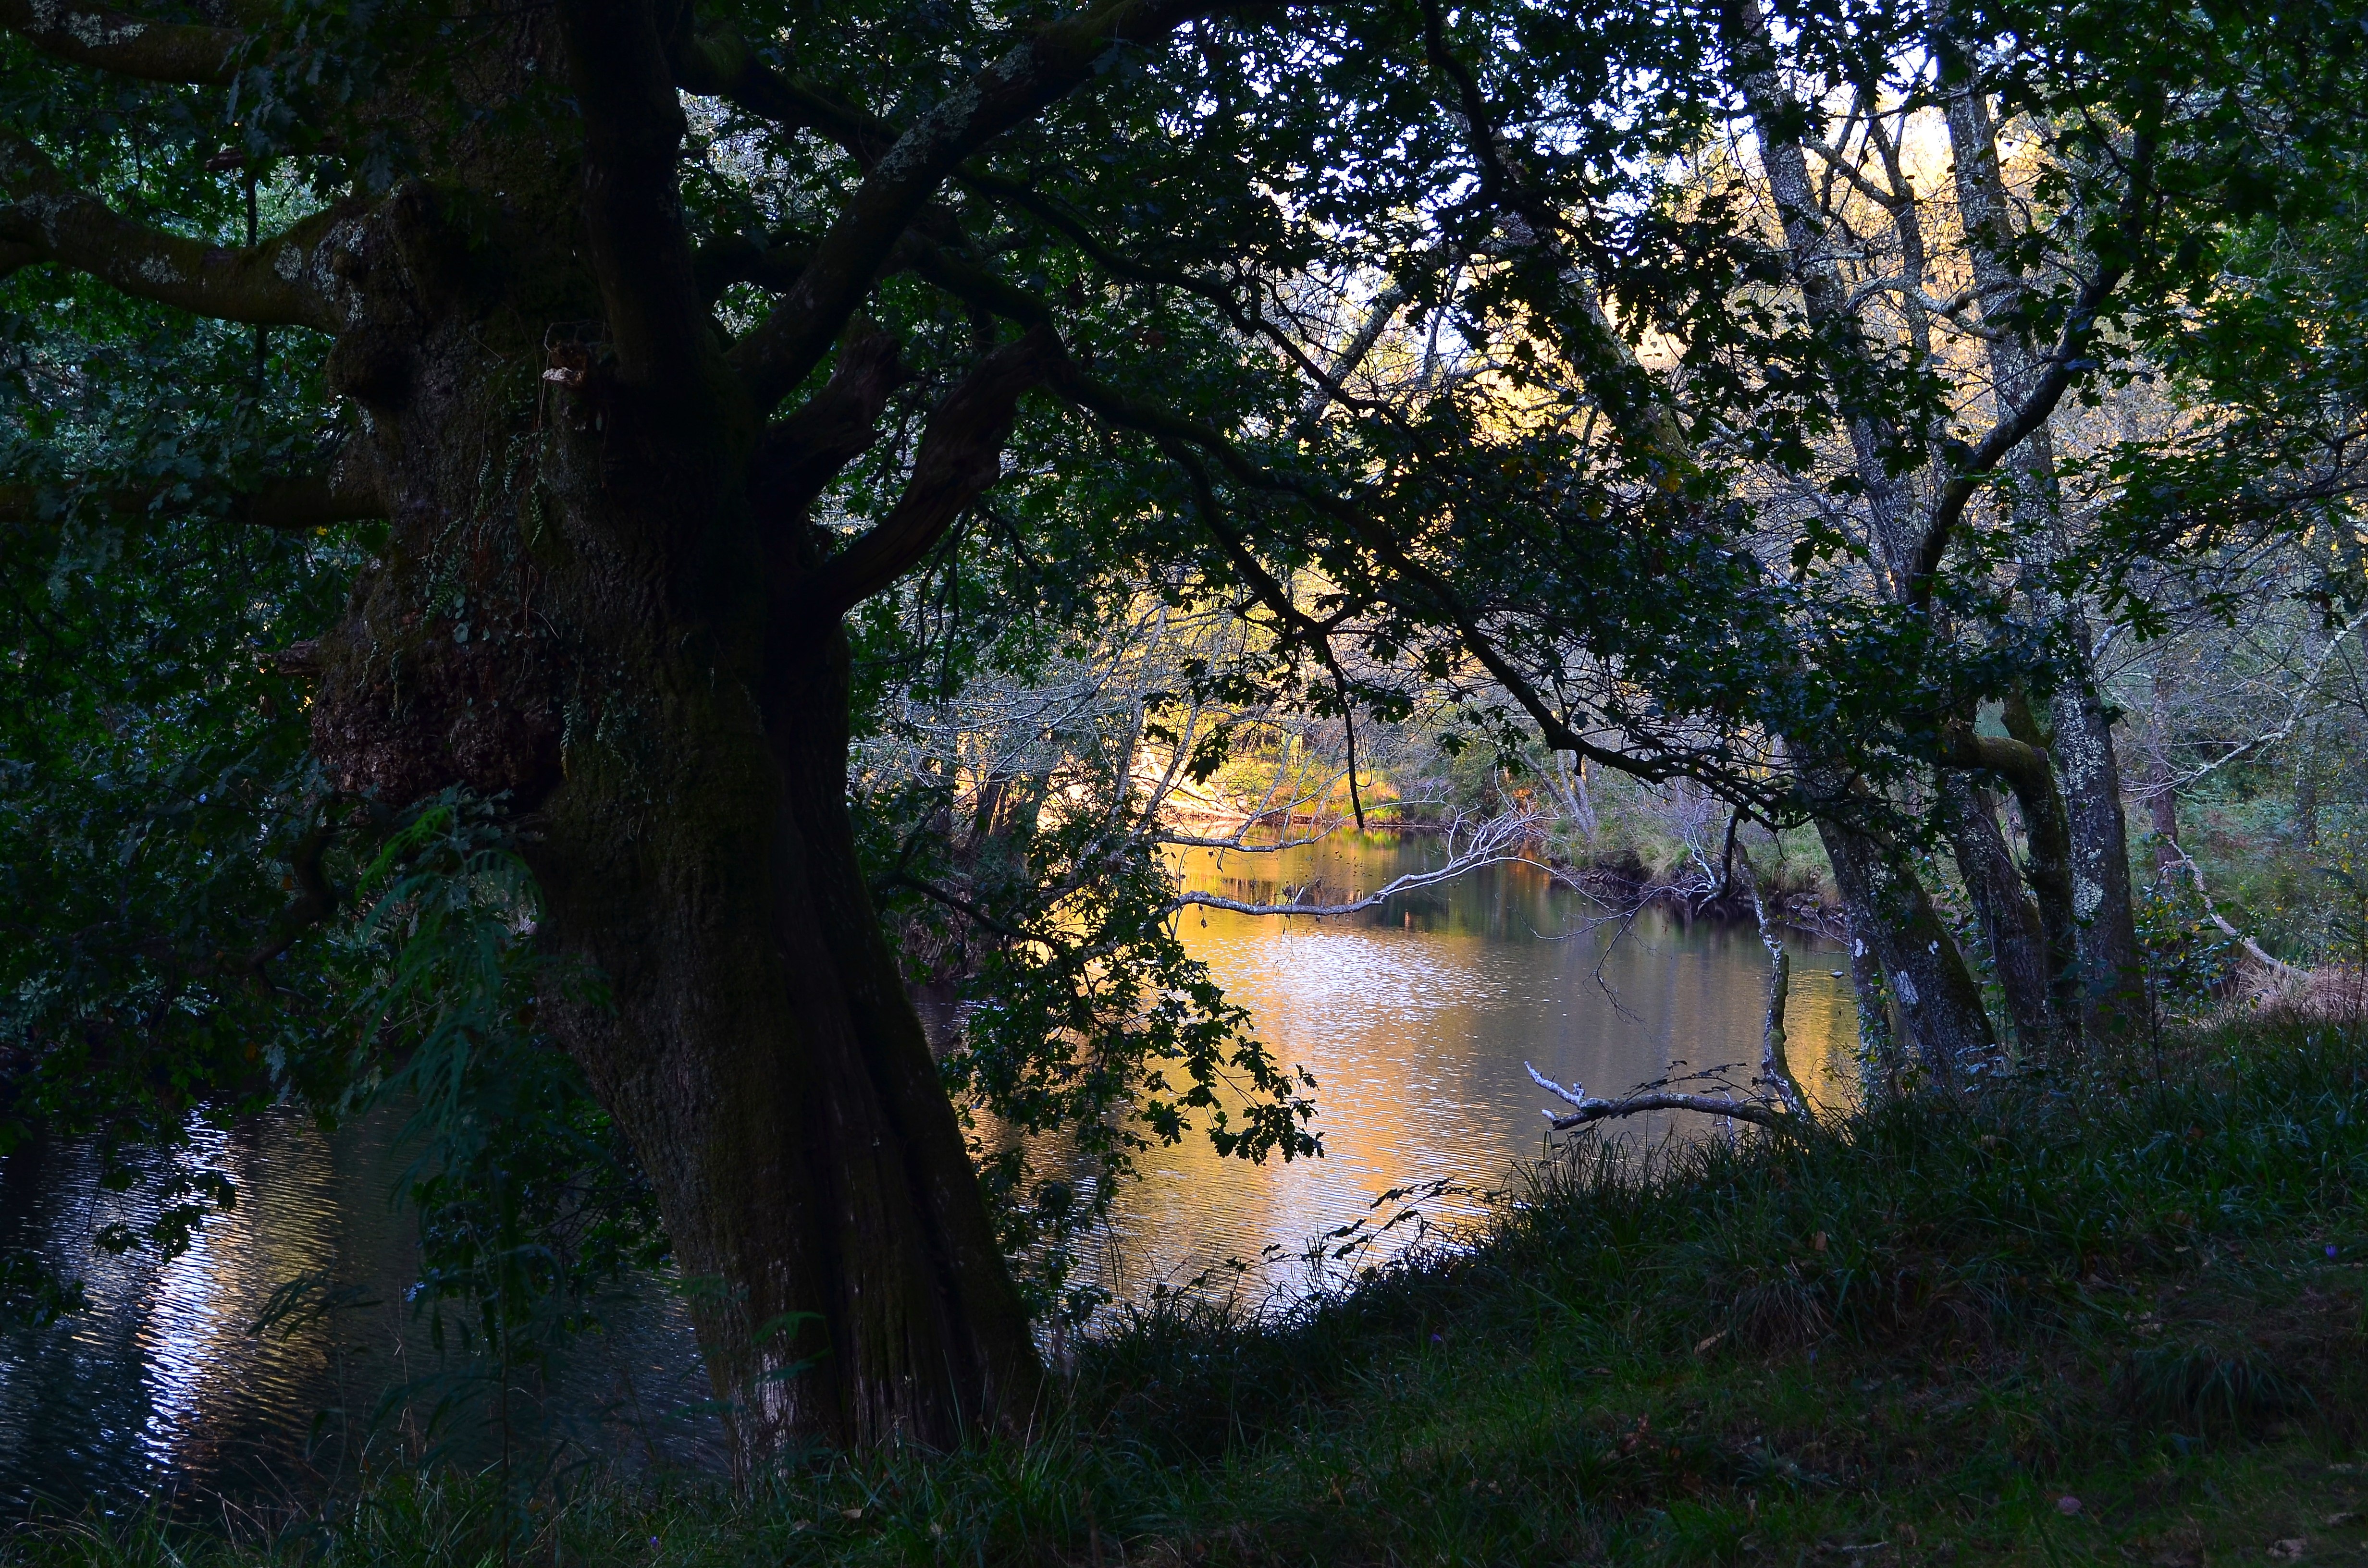
landscape, tree, water, nature, forest, wilderness, branch, sunlight, morning, leaf, river, pond, stream, reflection, autumn, season, waterway, spain, landscapes, wetland, espaa, galicia, pontevedra, paisajes, woodland, habitat, ggl1, gaby1, pontecaldelas, roverdugo, nikond5100, rural area, natural environment, woody plant